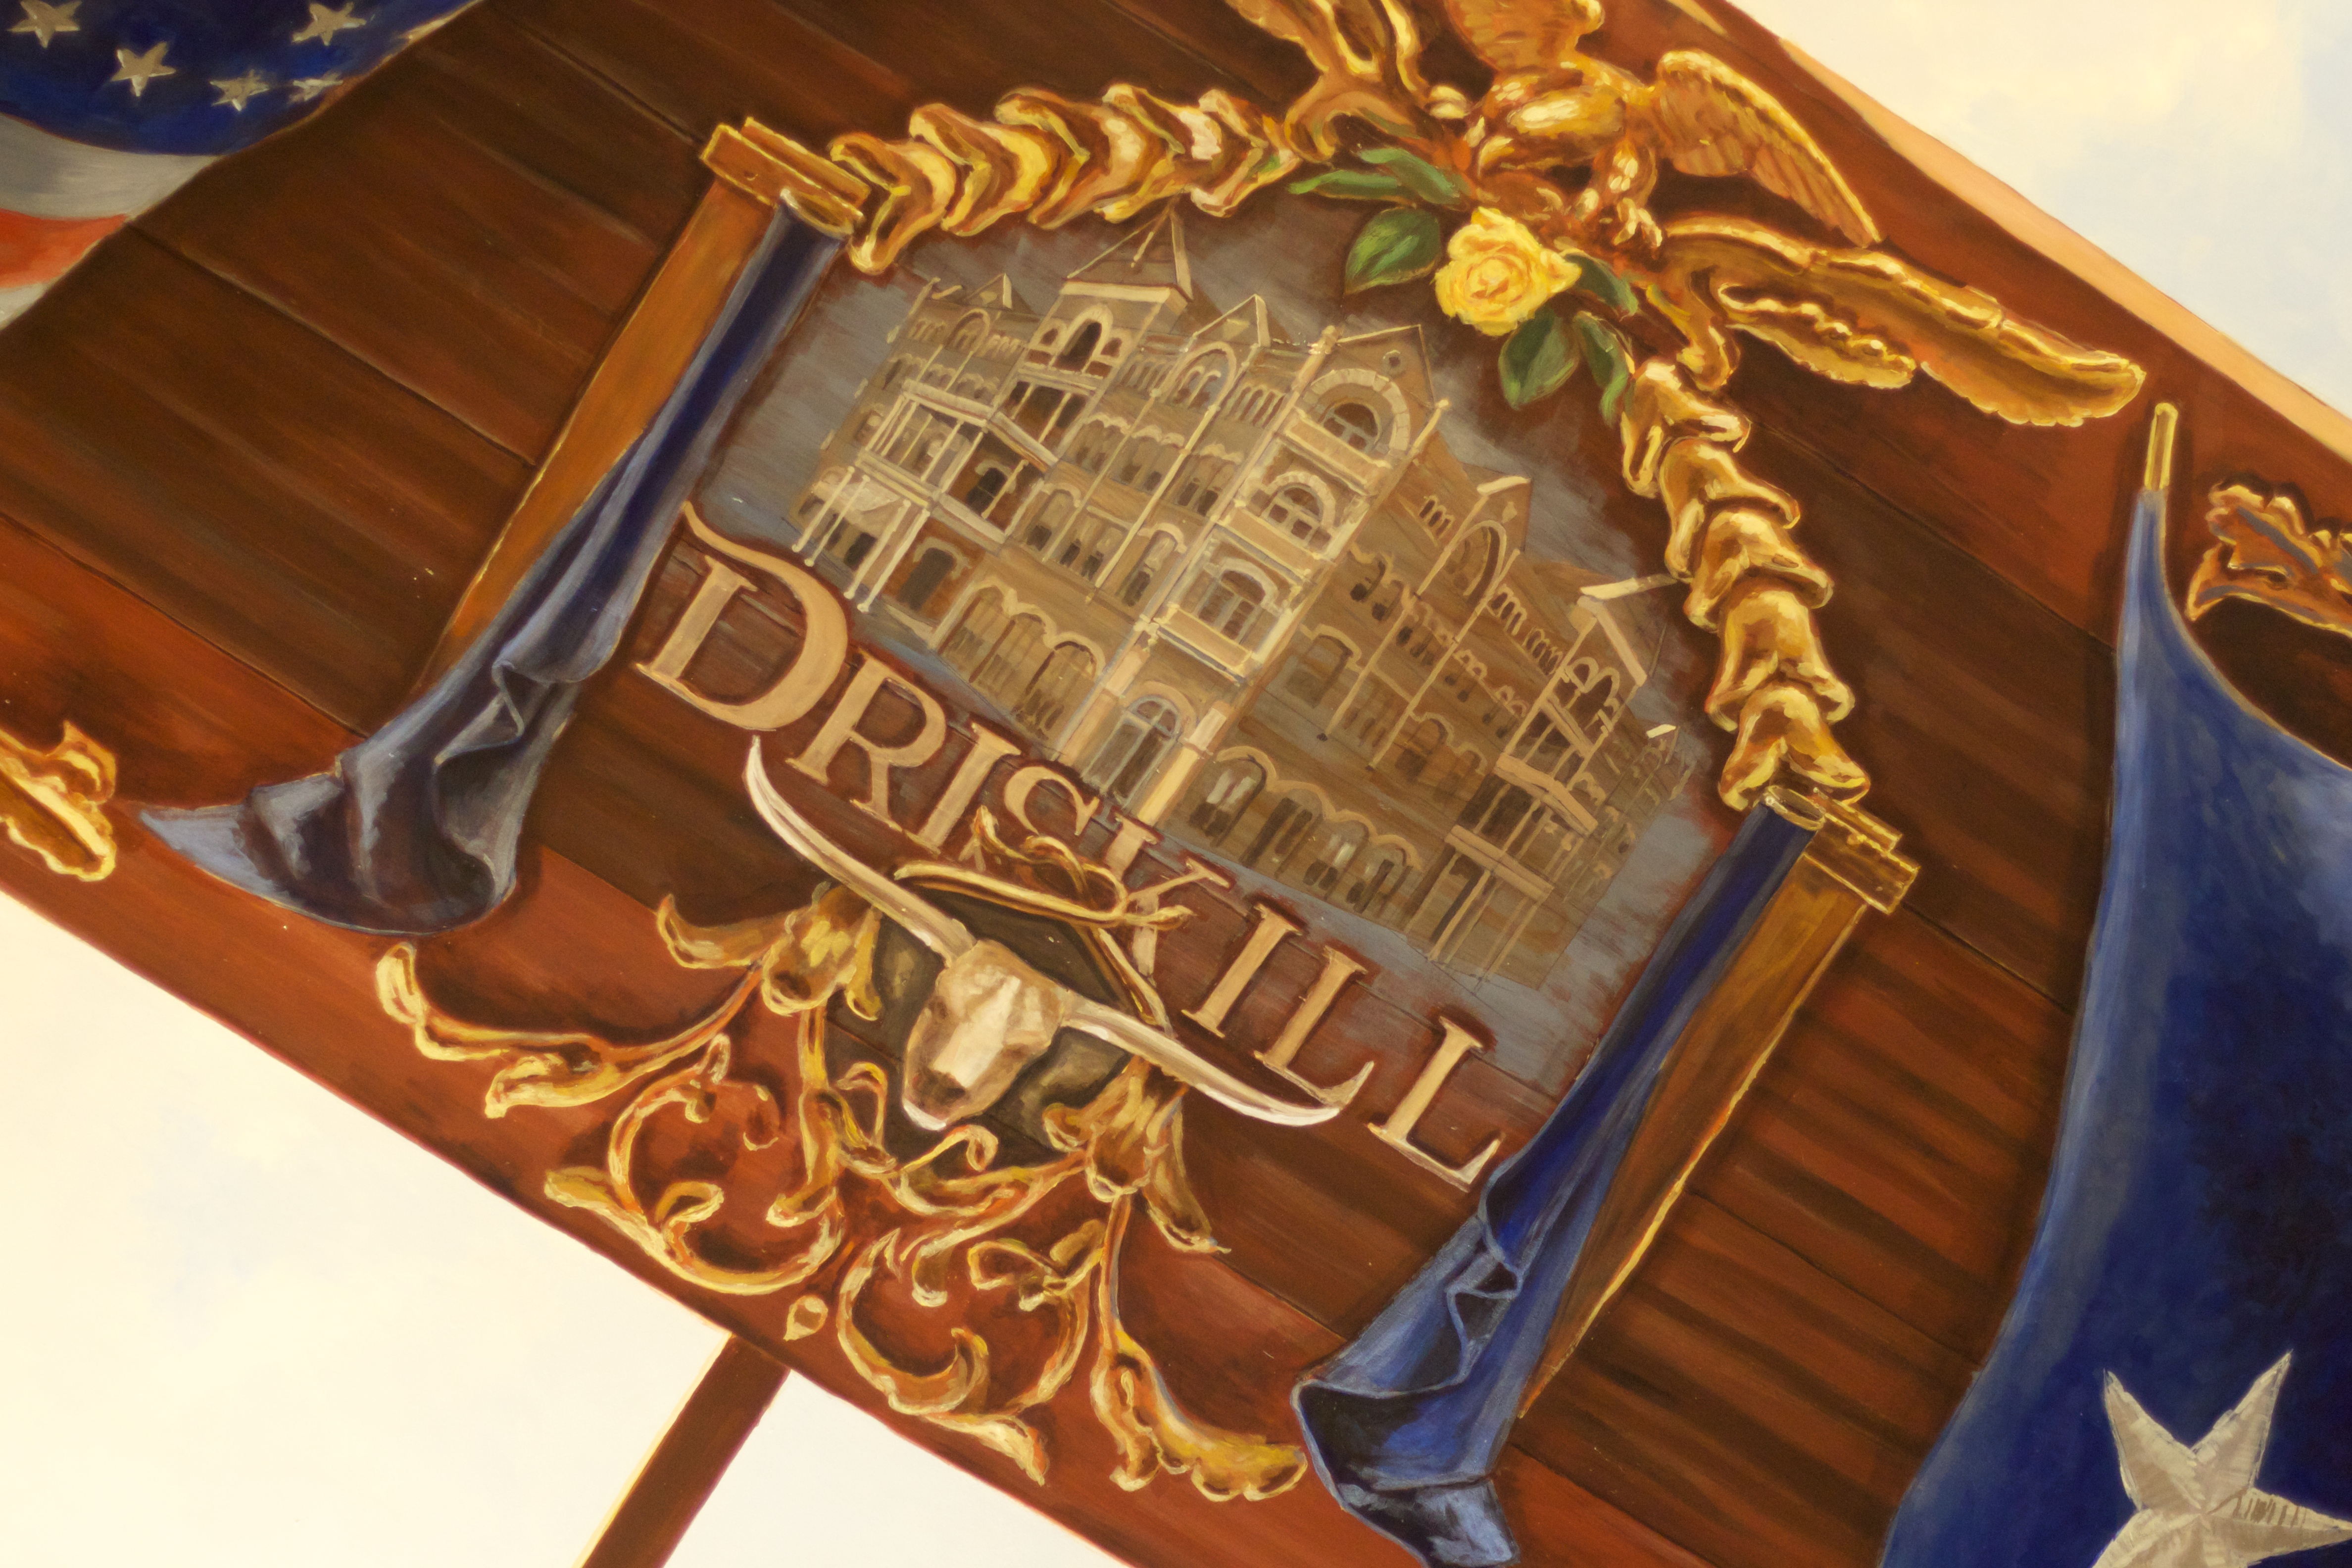
carving, clab, nmc, plucked string instruments